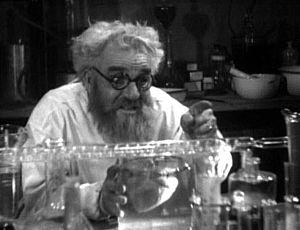
William Creevy Thompson est un directeur de la photographie américain, né le 30 mars 1889 à Bound Brook, mort le 22 octobre 1963 à Los Angeles.
Le cinéma fantastique est un genre cinématographique regroupant des films faisant appel au surnaturel, à l'horreur, à l'insolite ou aux monstres. L’intrigue se fonde sur des éléments irrationnels, ou irréalistes. Le genre se caractérise par sa grande diversité : il regroupe des œuvres inspirées du merveilleux, des films d'horreur faisant appel à l'épouvante, au cauchemar, à la folie. Bien que représentant un genre à part entière, le cinéma de science-fiction se rattache au fantastique en mettant en scène des faits considérés comme impossibles, et qui s'accompagnent pour certains d'entre eux, d'horreur et d'épouvante. Le cinéma fantastique tire son origine de la littérature du même genre, et commence par adapter les œuvres classiques comme Frankenstein ou le Prométhée moderne ou Dracula.
Le savant fou est un stéréotype et un archétype du savant qui est souvent un cliché ou un lieu commun des œuvres de fiction populaires. Il peut être distrait et inoffensif, ou au contraire méchant et dangereux.